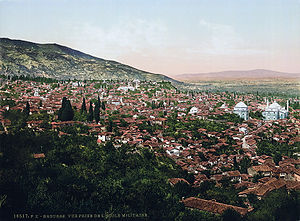
Bursa / Galleri
Bursa er en by i det nordvestlige Tyrkiet med et indbyggertal pr. 2014 på 2.787.539. Det gør den til landets fjerdestørste by. Byen er hovedstad i en provins, der også hedder Bursa og ligger ca. 90 kilometer sydøst for Istanbul.